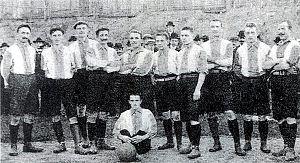
La saison 1904-1905 du Championnat d'Allemagne de football était la 3ᵉ édition de la première division allemande.